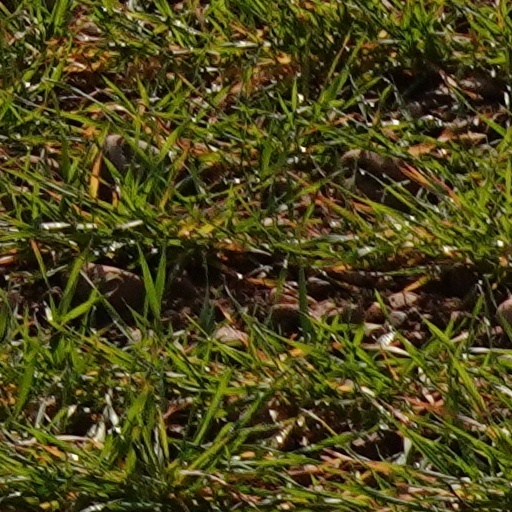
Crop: wheat